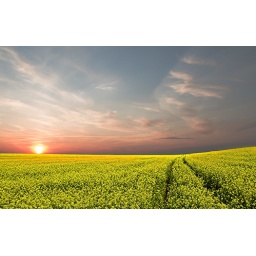
Red sunset in the yellow field